Karongi

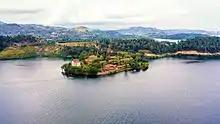
Aerial view of Bethany Hotel B in Karongi

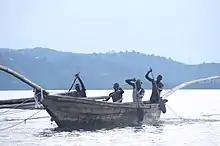
Night Fishermen on Lake Kivu

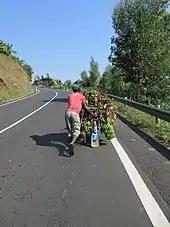
Cyclist transporting bananas on a steep road near Gitesi.

The district lies on the shores of Lake Kivu, about halfway down the lake between Gisenyi and Rusizi. Rubengera is approximately 100km from the national capital, Kigali.